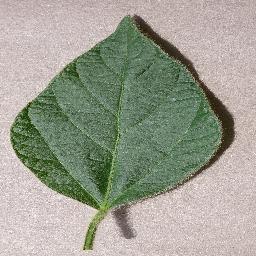
Label: Soybean___healthy